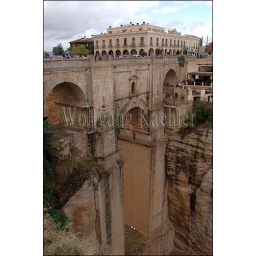
Spain, andalucia, ronda, view of bridge over canyon